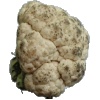
Label: Cauliflower 1